Leandro Alberti

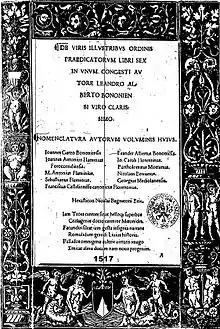
"De viris illustribus" (1517).

Leandro Alberti (12 December 14799 April 1552) was an Italian Dominican friar, historian, and Renaissance humanist.